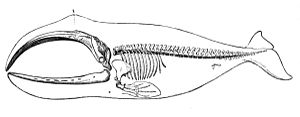
Grønlandshval
Skelet
Grønlandshvalen er en bardehval i familien af rethvaler. Grønlandshvalen bliver 18 meter lang og vejer op til 100 ton. Bestandens størrelse er usikker men formentlig på 6–12.000 individer. Den lever i det arktiske Stillehav og Beauforthavet.